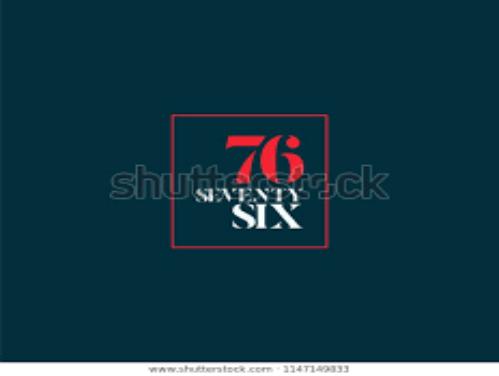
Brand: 76
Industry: Clothes